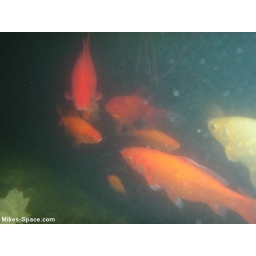
Under water view of the goldfish in my fish pond.